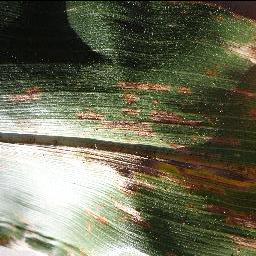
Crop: corn
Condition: (maize)_cercospora_spot_gray_spot